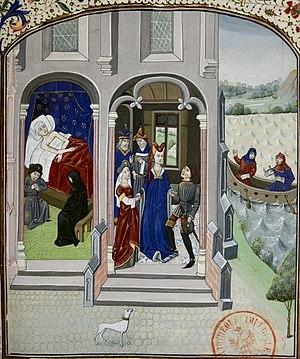
Marriage de comte Louis II de Looz et Ada de Hollande en 1203